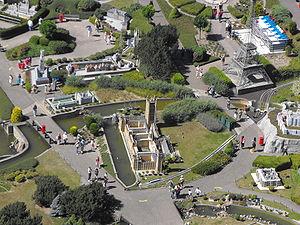
Mini-Europe est un parc de miniatures situé à Bruparck au pied de l’Atomium à Bruxelles.